Alex Mack

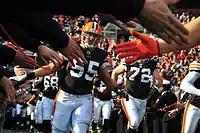
Mack with the Browns in 2010

During the 2010 NFL season, Mack again started every game for the Browns. He was named to the 2011 Pro Bowl roster as a second alternate to replace Nick Mangold. During week 5 of the 2011 NFL season, Mack played through appendicitis during a loss to the Tennessee Titans. Mack had an appendectomy during Cleveland's bye week and came back and started against the Oakland Raiders the week after the bye week.